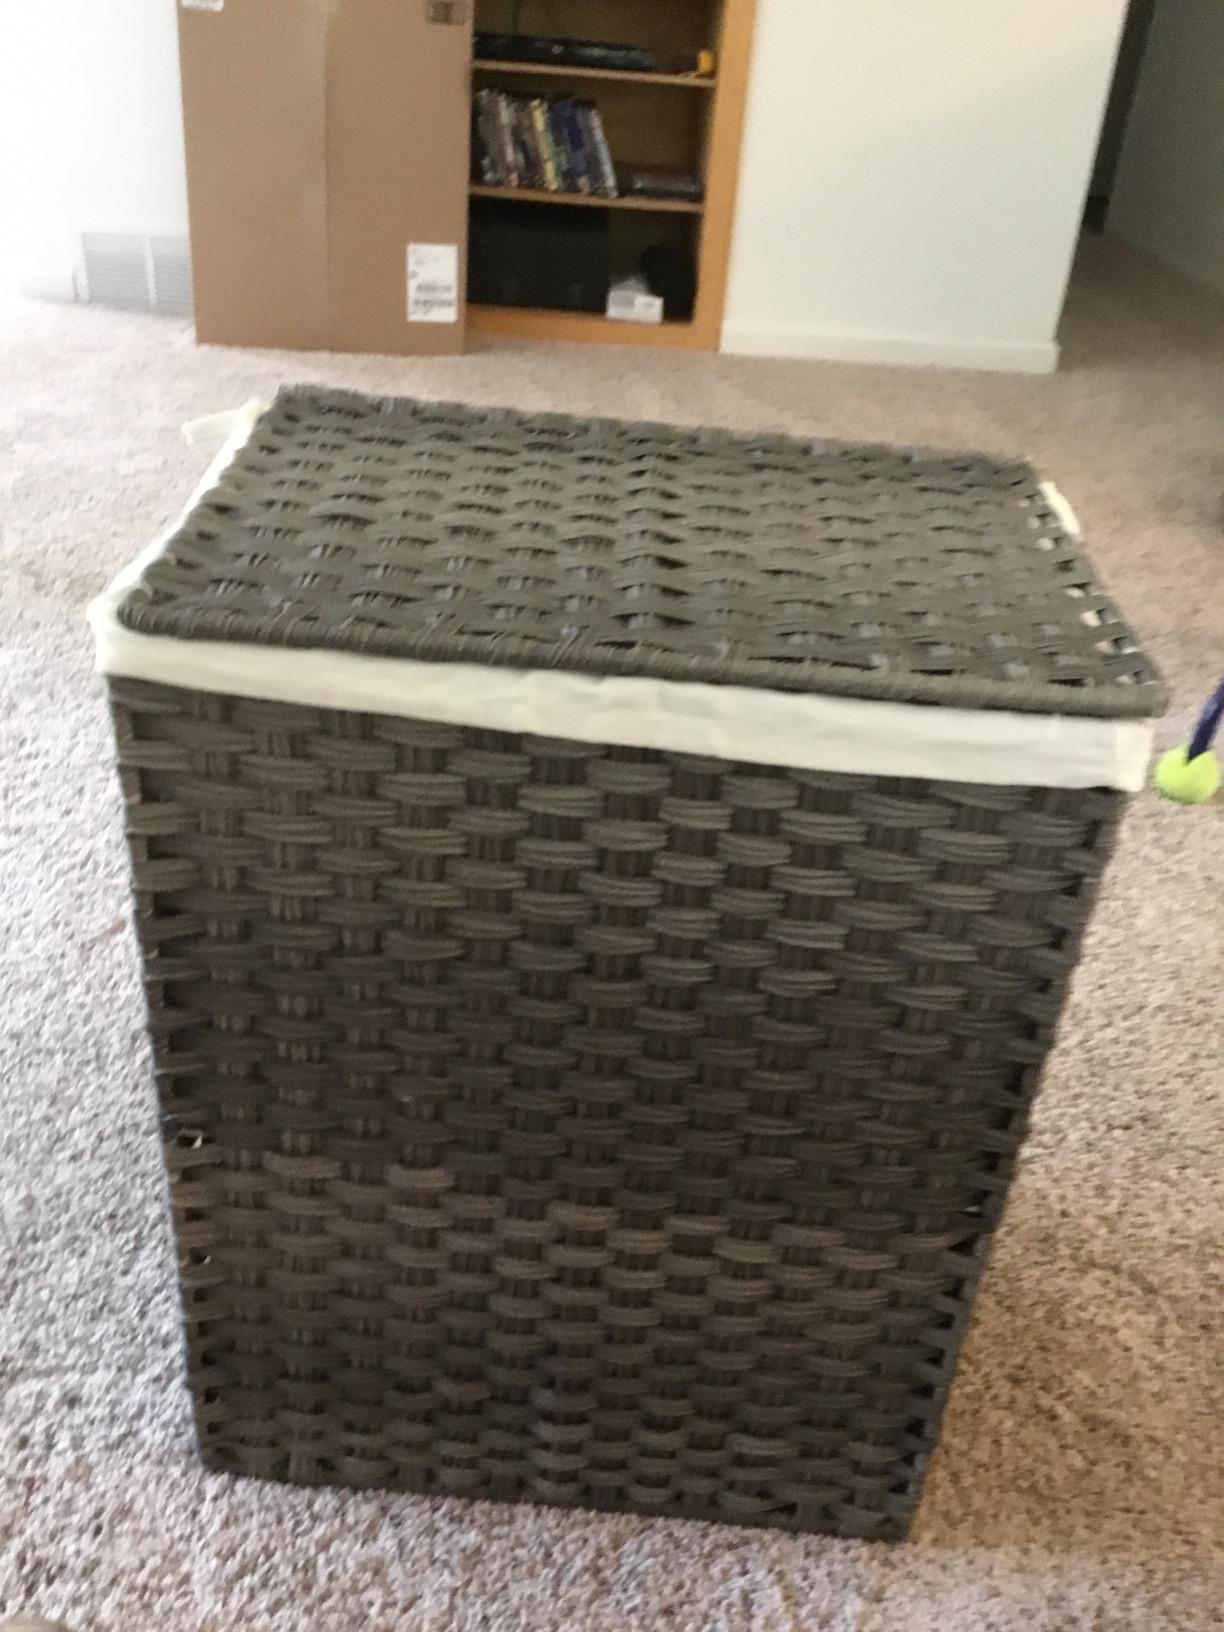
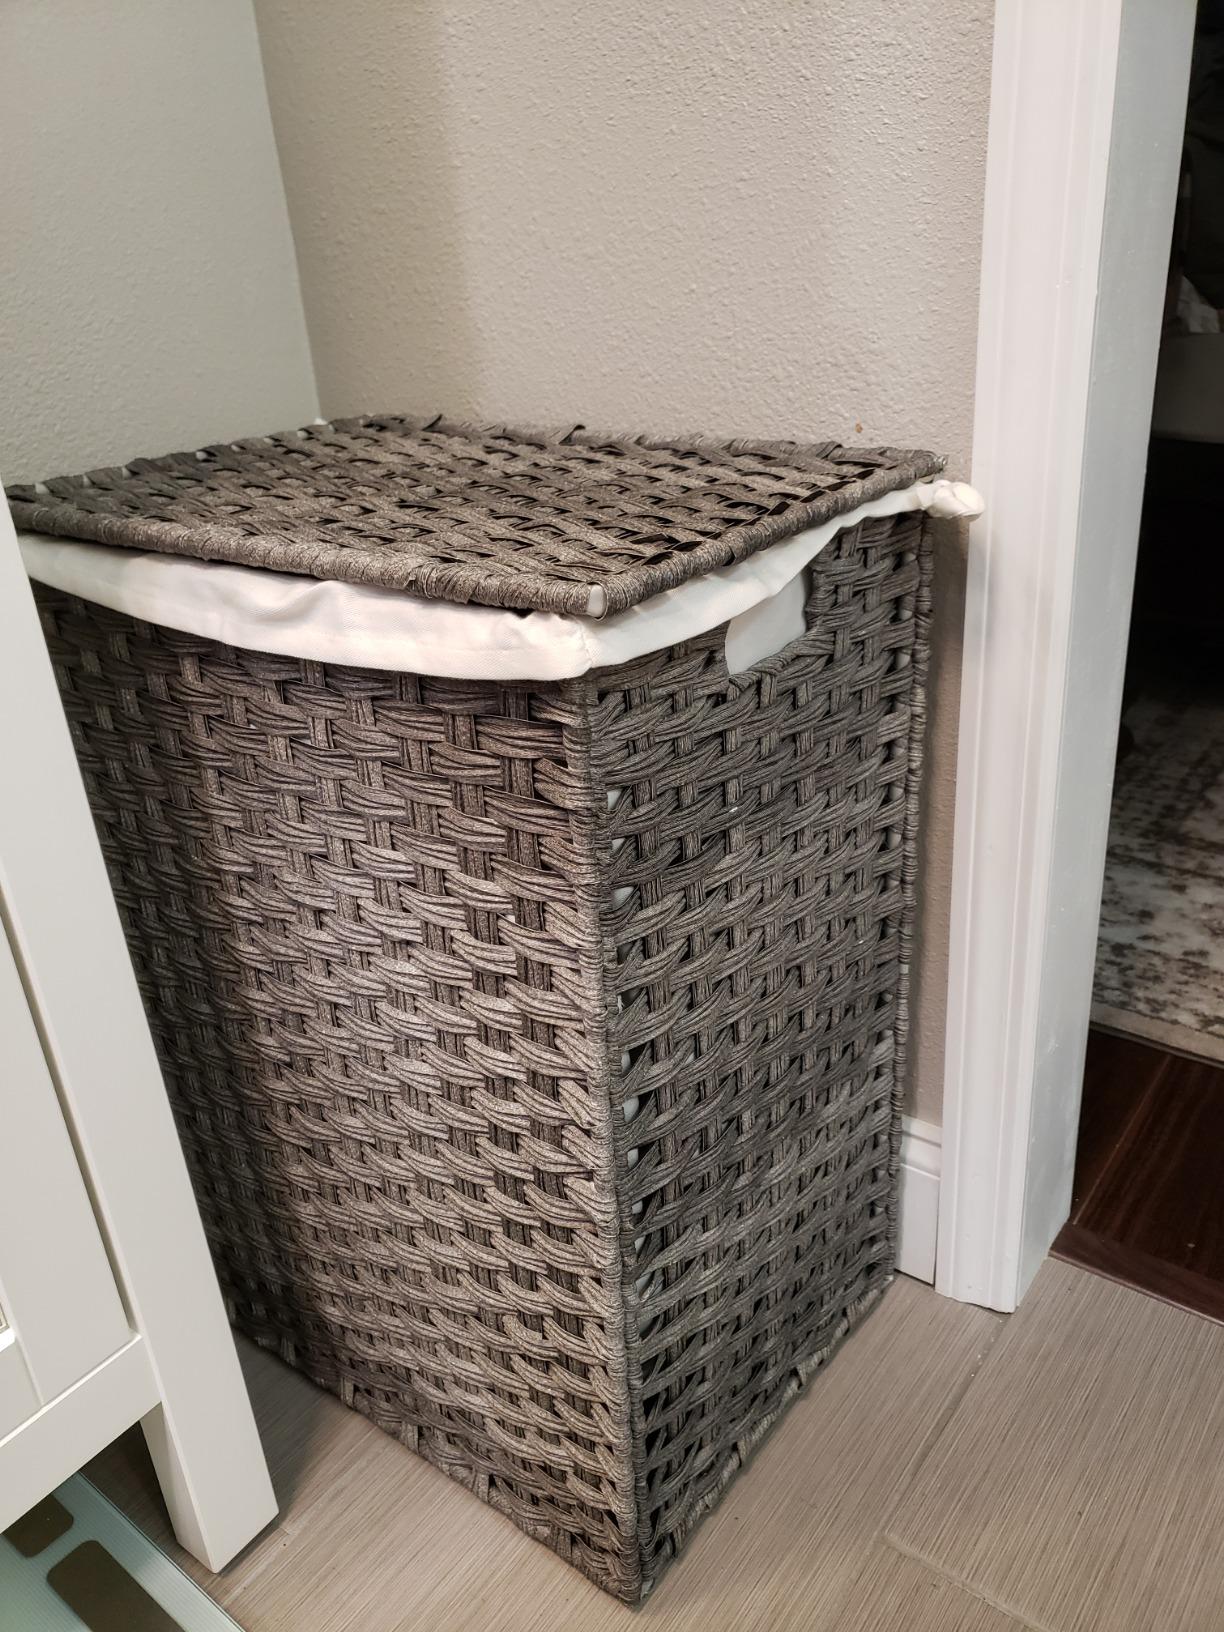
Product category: items_hamper
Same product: yes